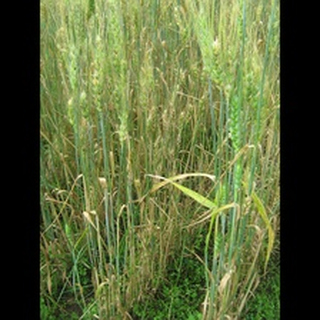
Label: wheat_black_rust